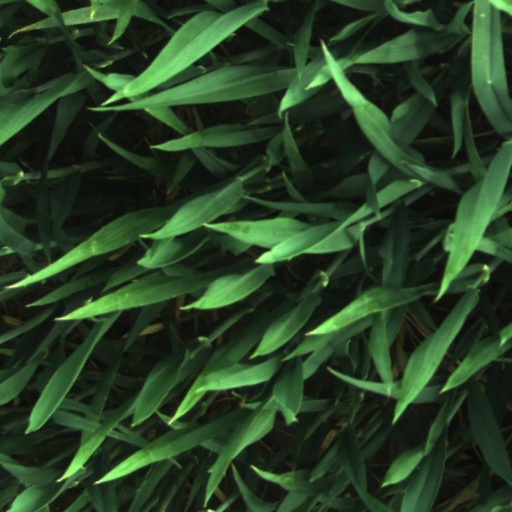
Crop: wheat